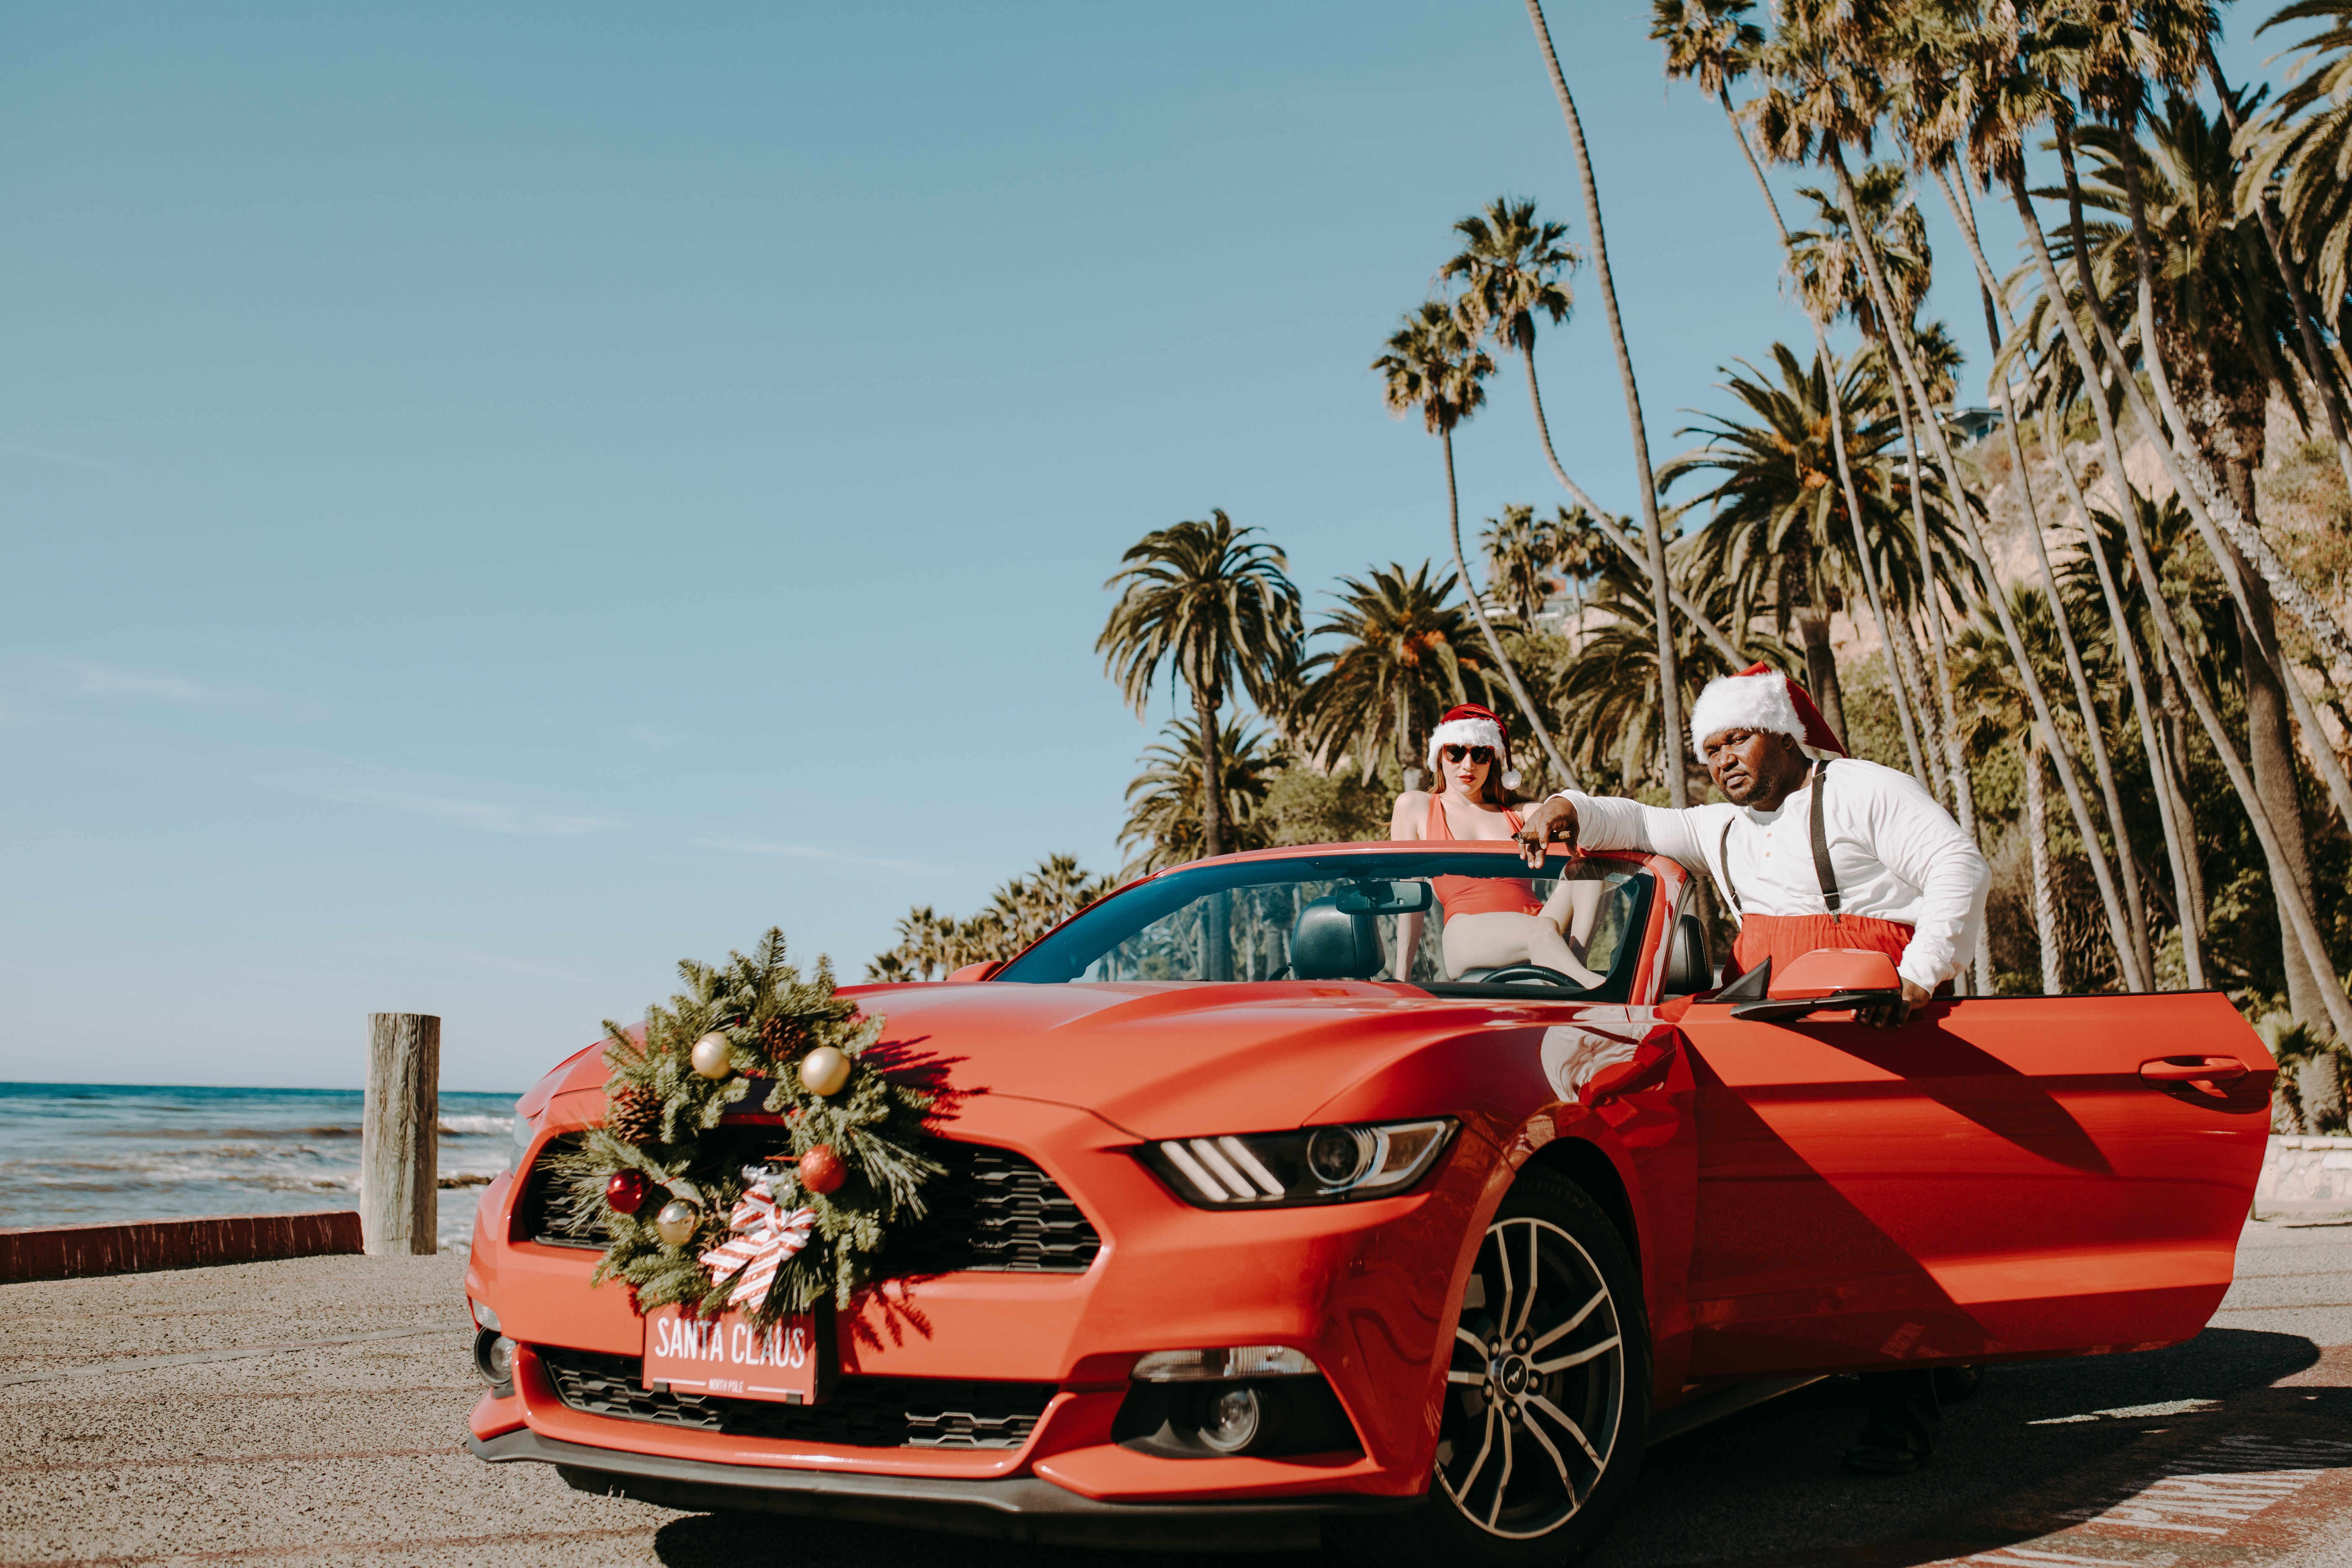
car, automotive design, vehicle, hood, performance car, headlamp, fender, automotive exterior, personal luxury car, vehicle door, automotive lighting, supercar, sports car, bumper, windshield, arecales, grille, luxury vehicle, sunglasses, auto part, alloy wheel, automotive mirror, roadster, mid size car, rear view mirror, palm tree, Automotive fog light, convertible, kit car, muscle car, tropics, sedan, mazda, coupe, Sabal palmetto